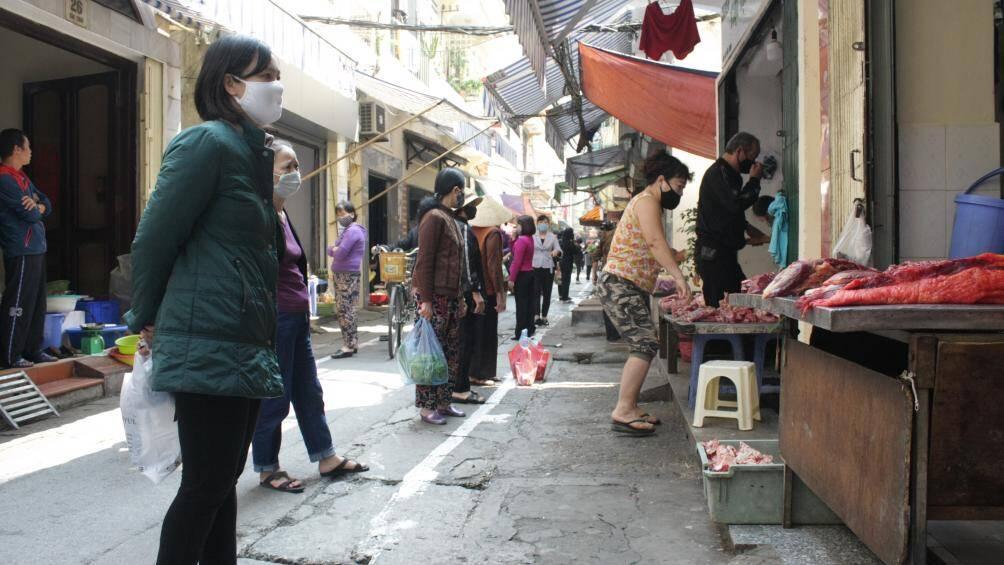
có nhiều người đang đứng chờ mua đồ ở trong chợ